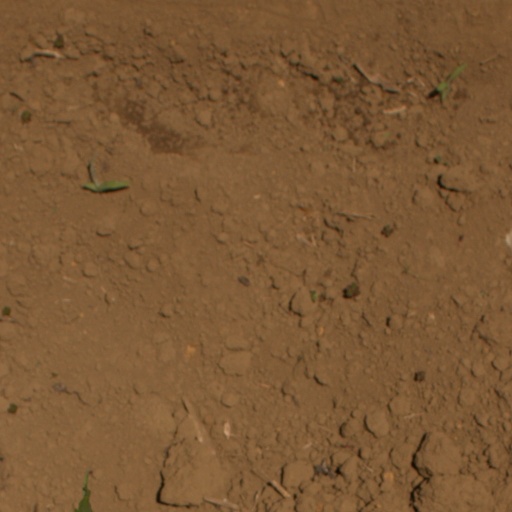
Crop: Jerusalem artichoke